Martin 2-0-2

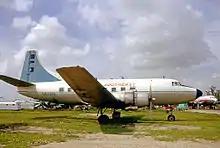
Former TWA Martin 2-0-2A of Southeast Airlines (Florida) at Miami in 1970

On November 13, 1945 Pennsylvania Central Airlines purchased a fleet of 35 Martin 2-0-2s from the Glenn Martin Company for $7,000,000. Two weeks later, Colonial Airlines announced that they would purchase 20 airplanes for $4,000,000, scheduled for delivery in 1947. Early in the next year, Martin announced that Pennsylvania Central Airlines had ordered 15 more 2-0-2s, bringing the total aircraft on order in early January 1947 to 137 aircraft, with a sales value of $27,000,000. Despite the announcement of these large orders, the contract terms allowed the airlines to cancel them without any penalty. The 2-0-2 was unpressurised, unlike the competing Convair 240. Therefore, as delays in production built up, all airlines except Northwest, TWA, LAN, and LAV cancelled their orders and only 31 2-0-2s and 12 2-0-2As were actually delivered to the airlines. The first scheduled flight was on Northwest between Minneapolis and Chicago on 13 October 1947.